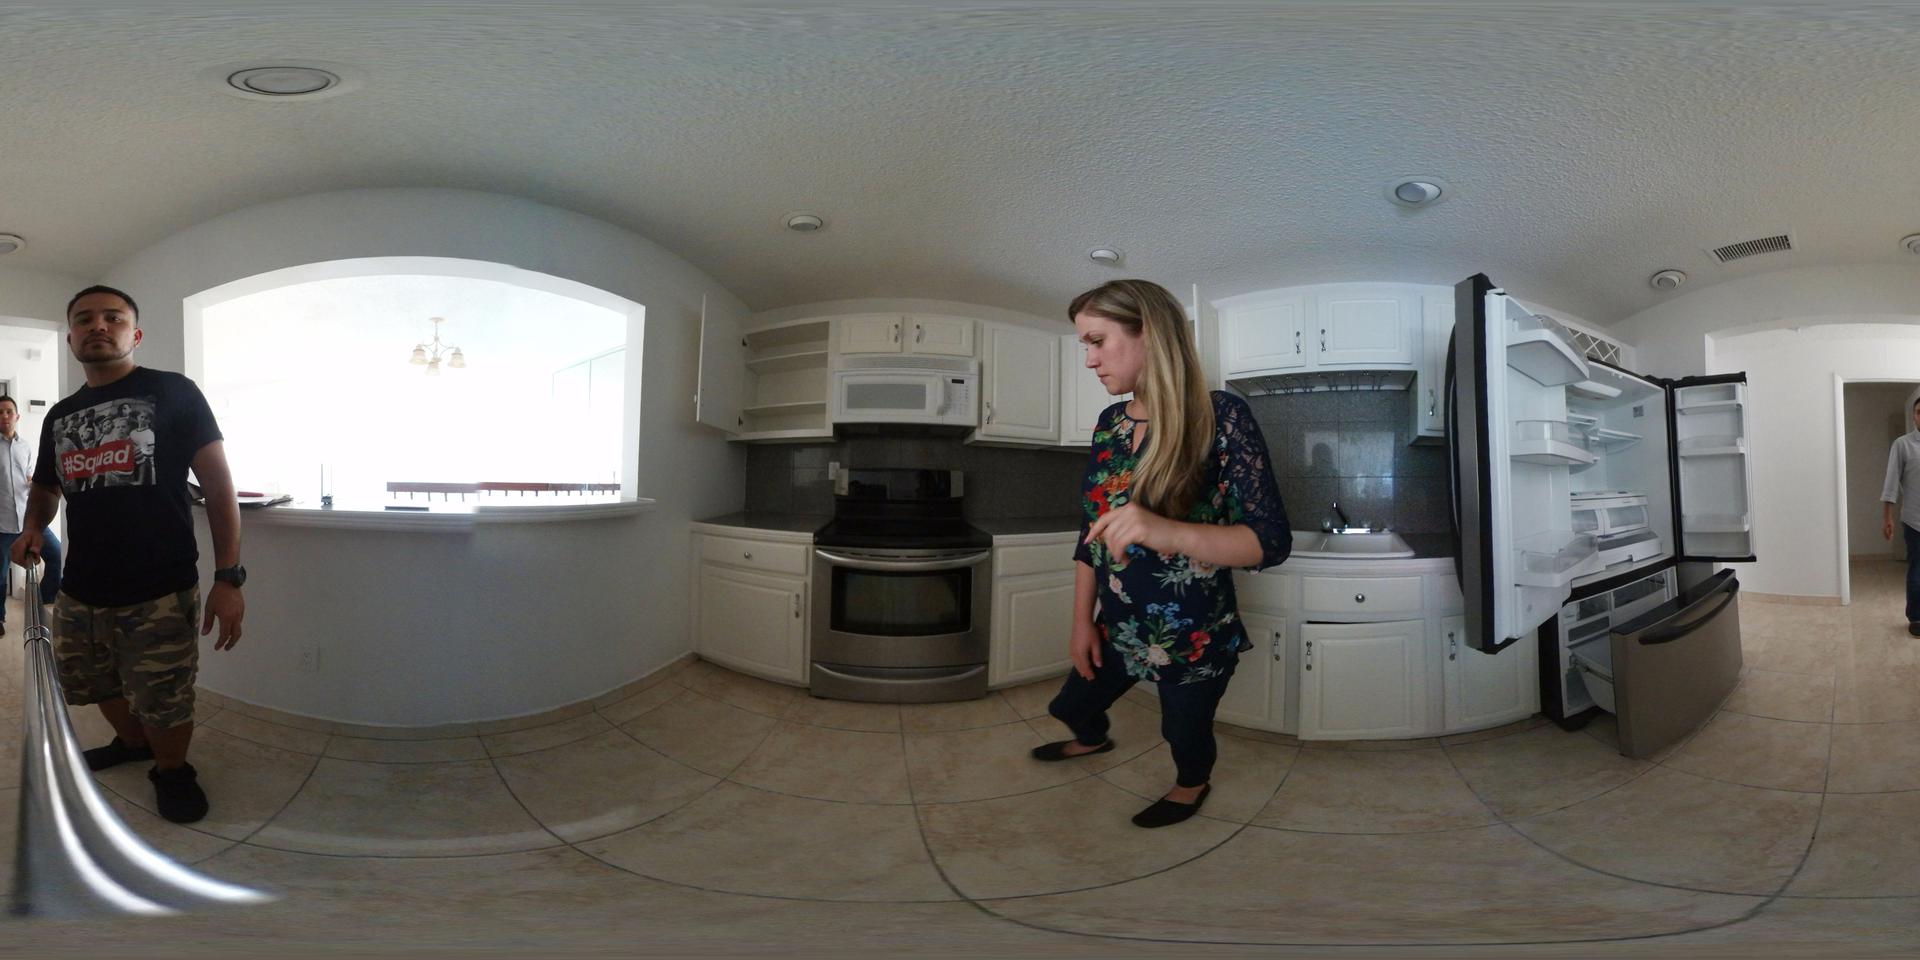
Referred object: the woman in a dark floral blouse

Referred object: the stainless steel oven